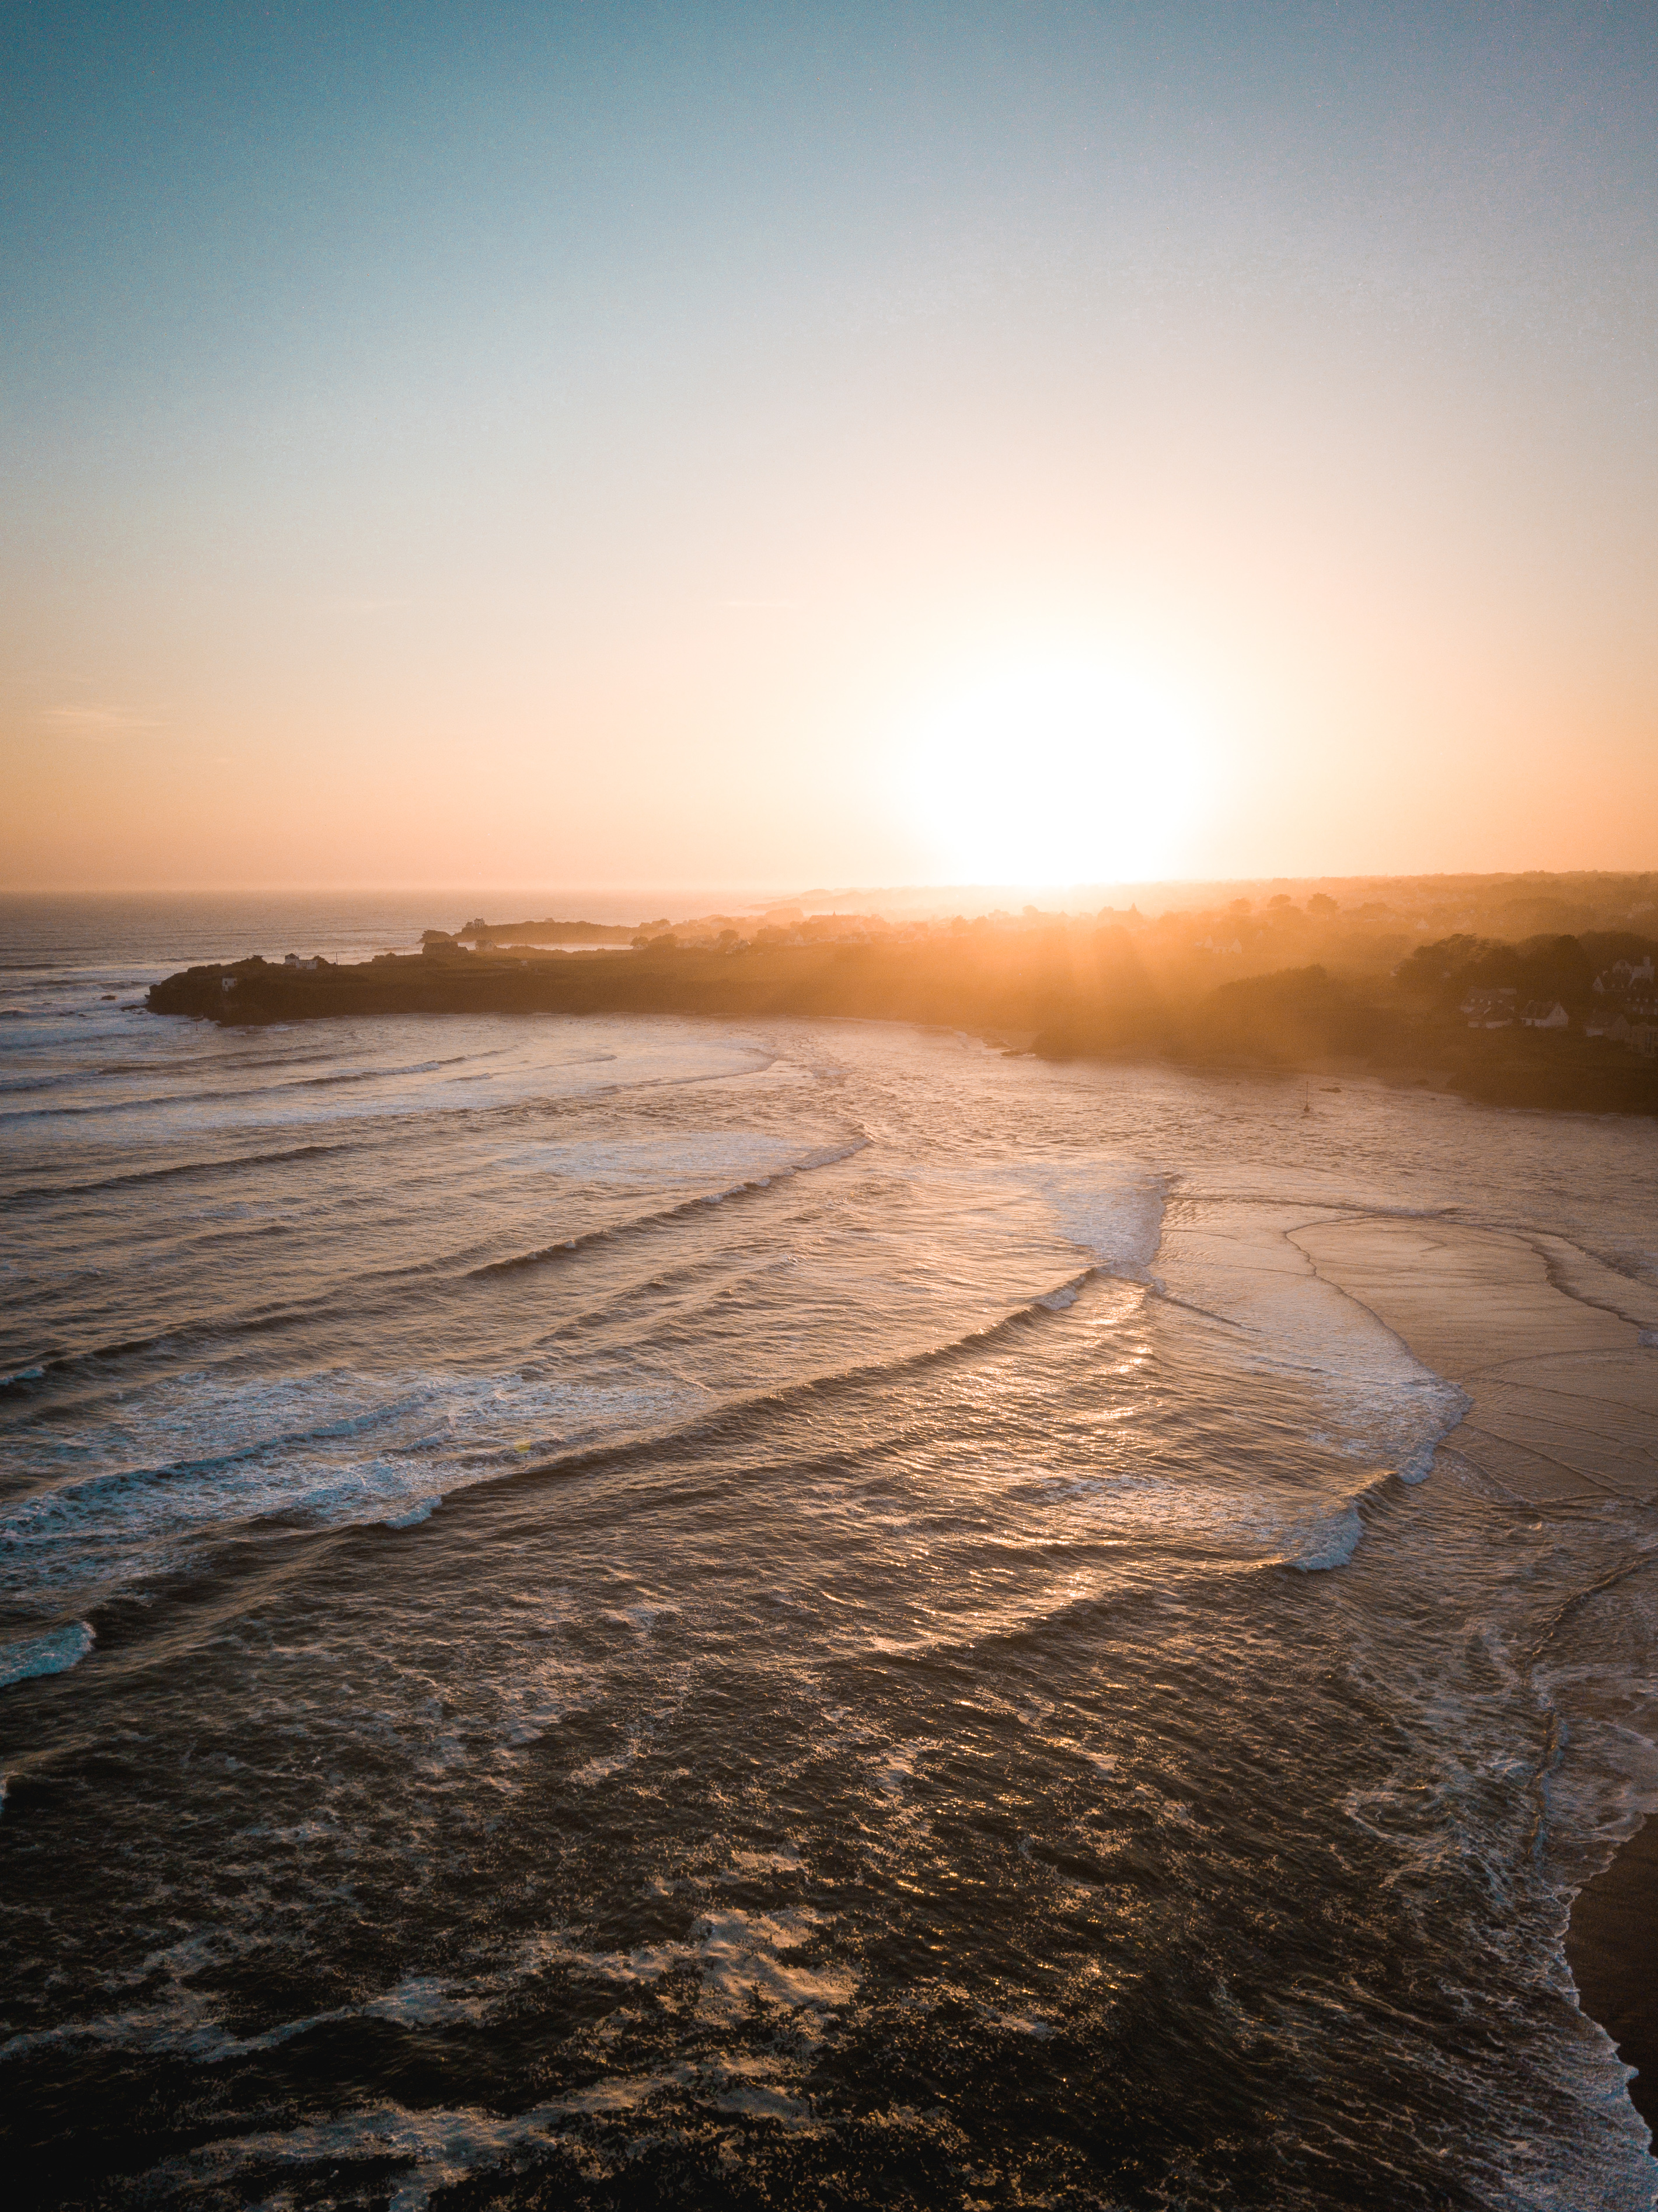
sky, body of water, sea, horizon, wave, ocean, beach, coast, shore, sunset, water, sunrise, wind wave, morning, evening, sunlight, sun, cloud, afterglow, calm, dusk, dawn, coastal and oceanic landforms, sand, vacation, tide, landscape, sound, reflection, bay, photography, tropics